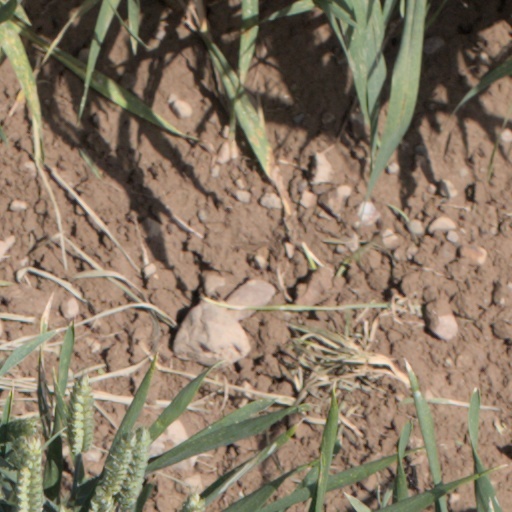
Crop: wheat